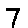
Label: 7